Seychelles

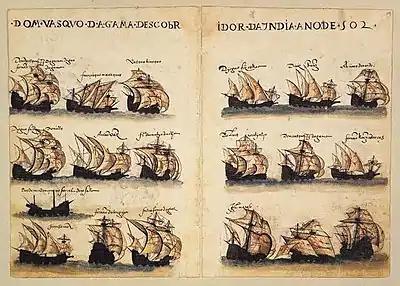
The first Europeans to discover the Seychelles were the 4th Portuguese India Armada, led by Vasco da Gama.

Seychelles was uninhabited until the 18th century when Europeans arrived with Indians, and enslaved Africans. It remained a British colony from 1814 until its independence in 1976. Seychelles has never been inhabited by indigenous people, but its islanders maintain their own Creole heritage.